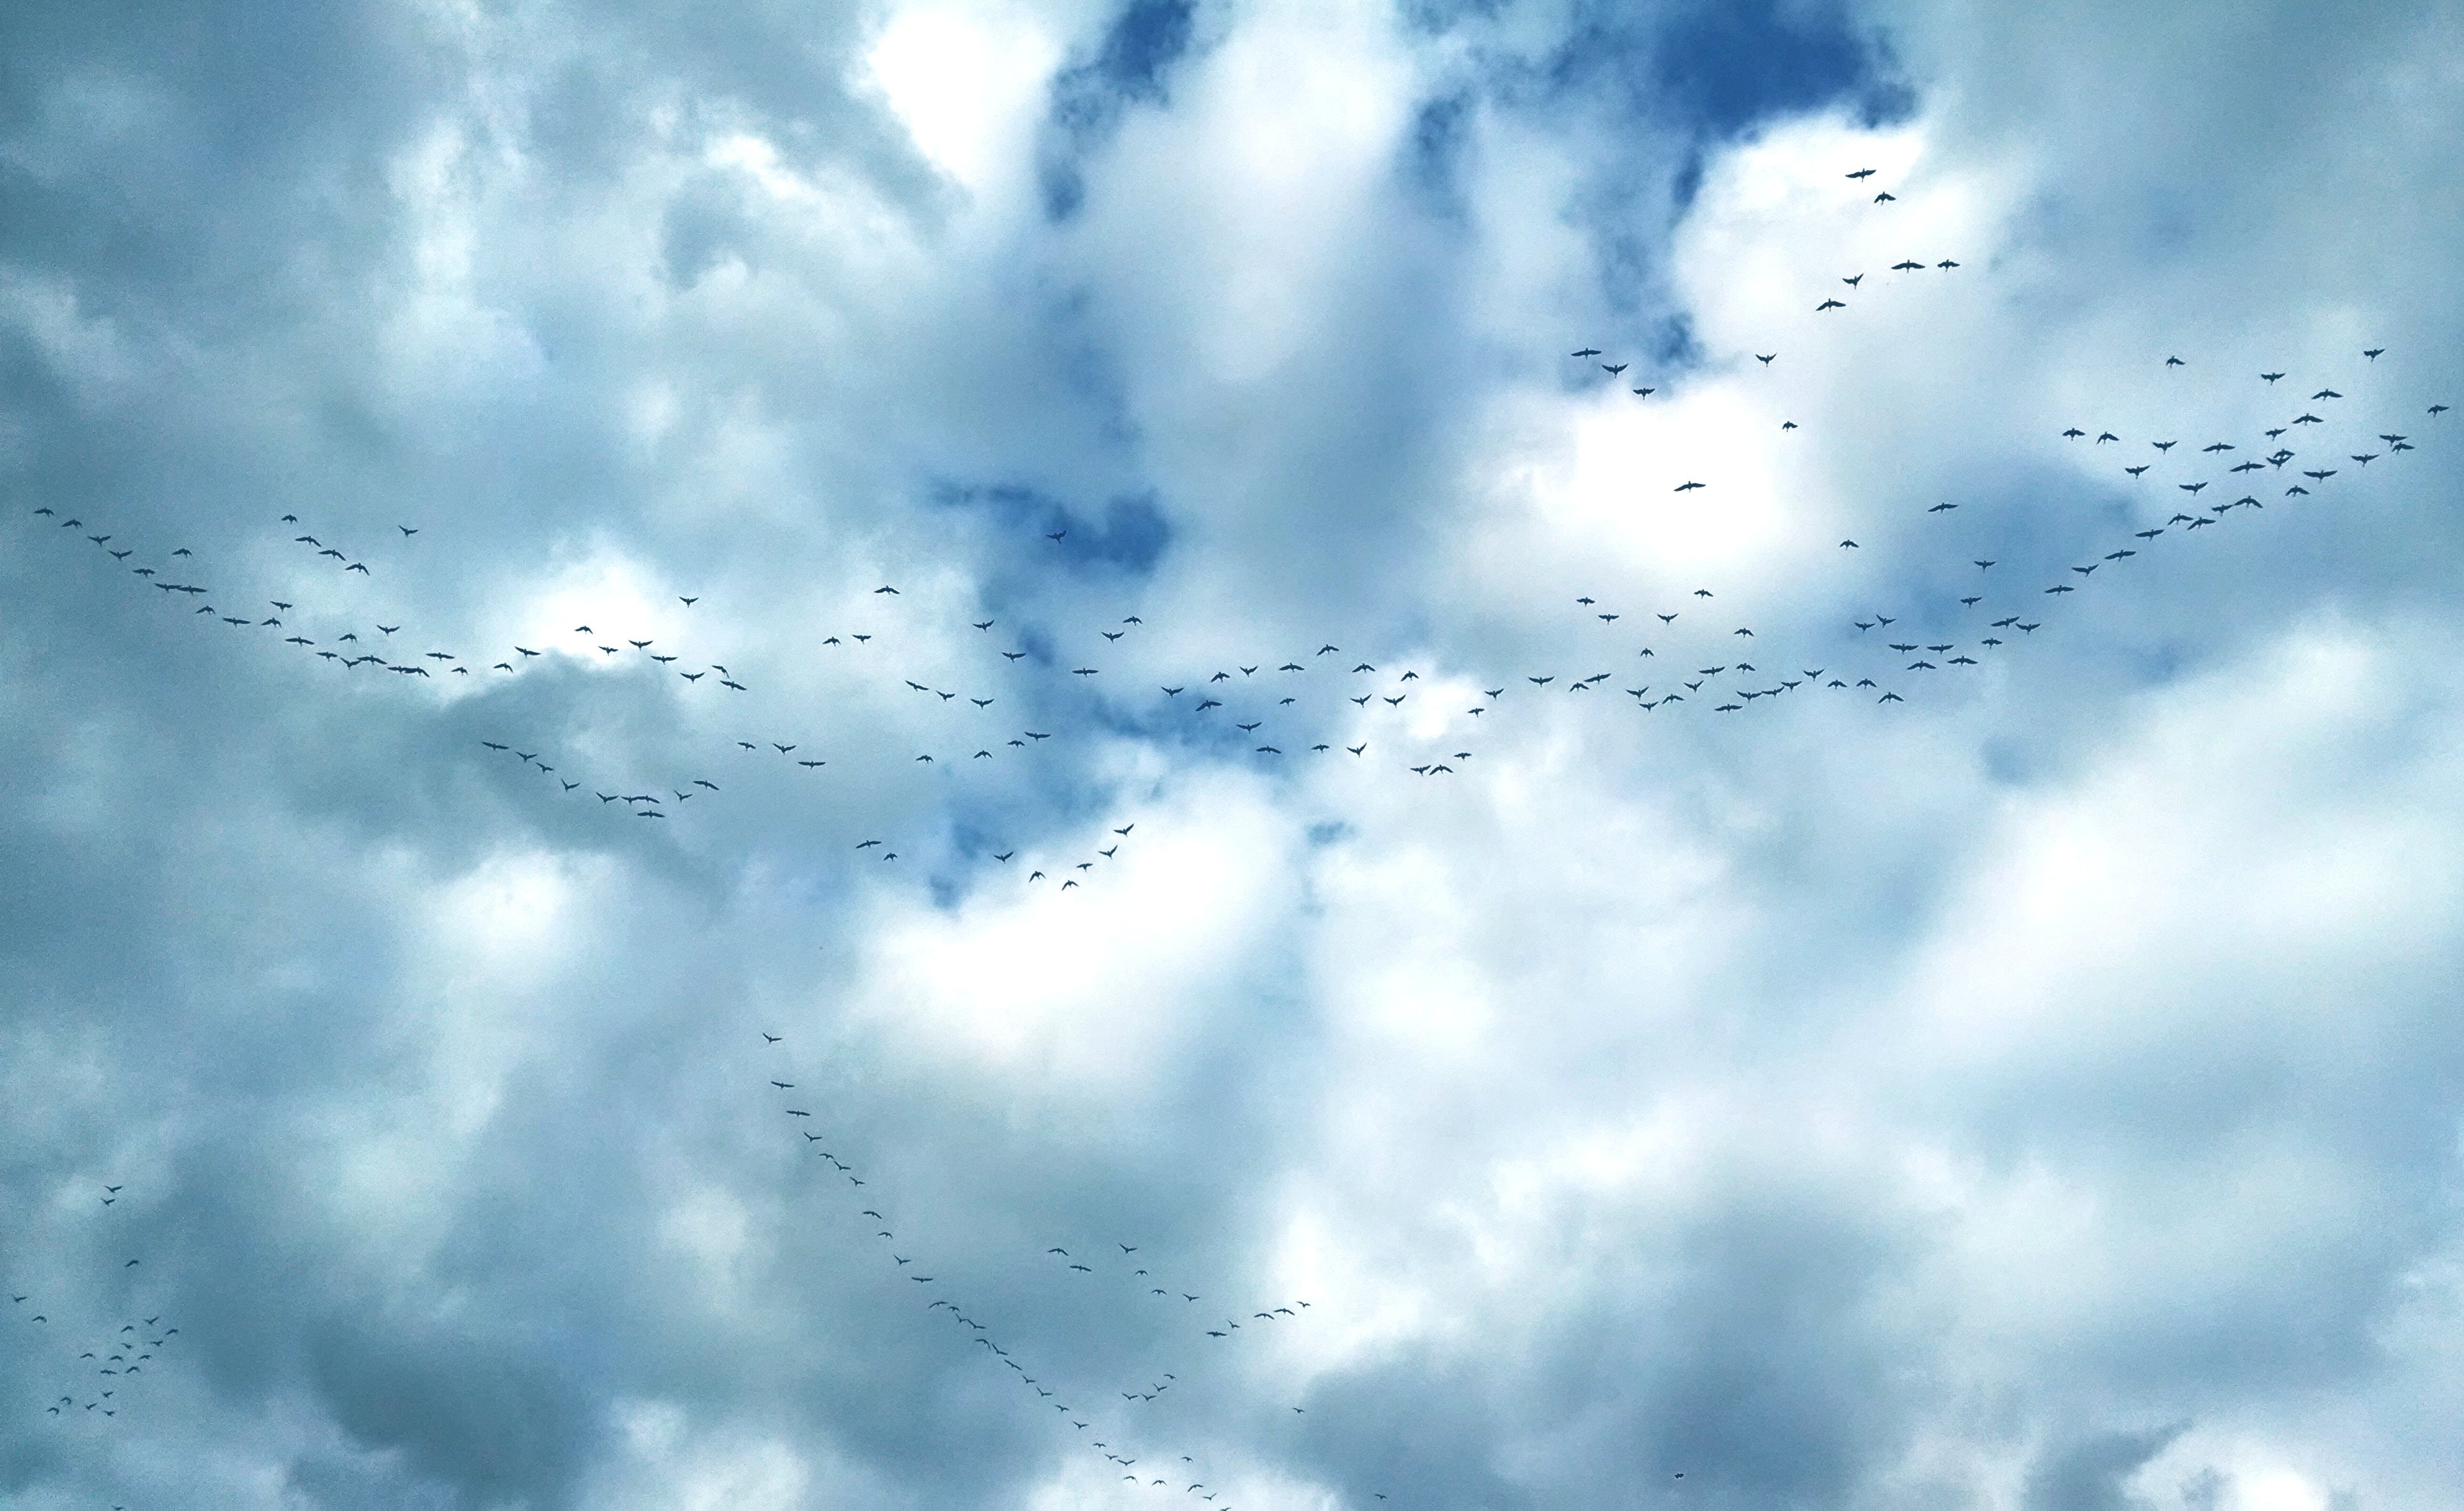
nature, branch, bird, cloud, sky, sunlight, atmosphere, flock, flying, fly, formation, wildlife, wild, line, flight, cumulus, blue, fowl, outdoors, goose, geese, canadian, migration, waterfowl, freezing, migrate, meteorological phenomenon, atmosphere of earth